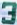
Number: 3